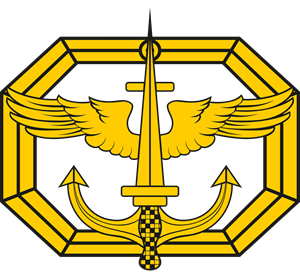
Le Komando Pasukan Khusus ou Kopassus est le nom des forces spéciales de l'armée de terre indonésienne, comparables au SWAT américain. L'unité fut fondée le 16 avril 1952 et a participé à plusieurs opérations militaires clés en Indonésie notamment durant la confrontation indonésio-malaisienne de 1962 à 1966. Le commandant de l'unité est actuellement le général de brigade Pramono Edhie Wibowo. Son premier commandant était le commandant Idjon Djanbi, un ancien membre néerlandais des troupes spéciales de la KNIL qui avait pris la nationalité indonésienne.